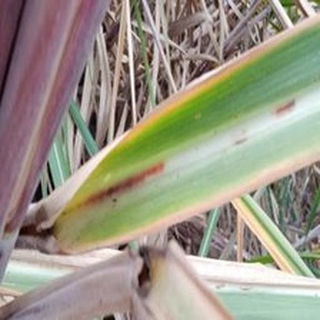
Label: sugarcane_red_rot